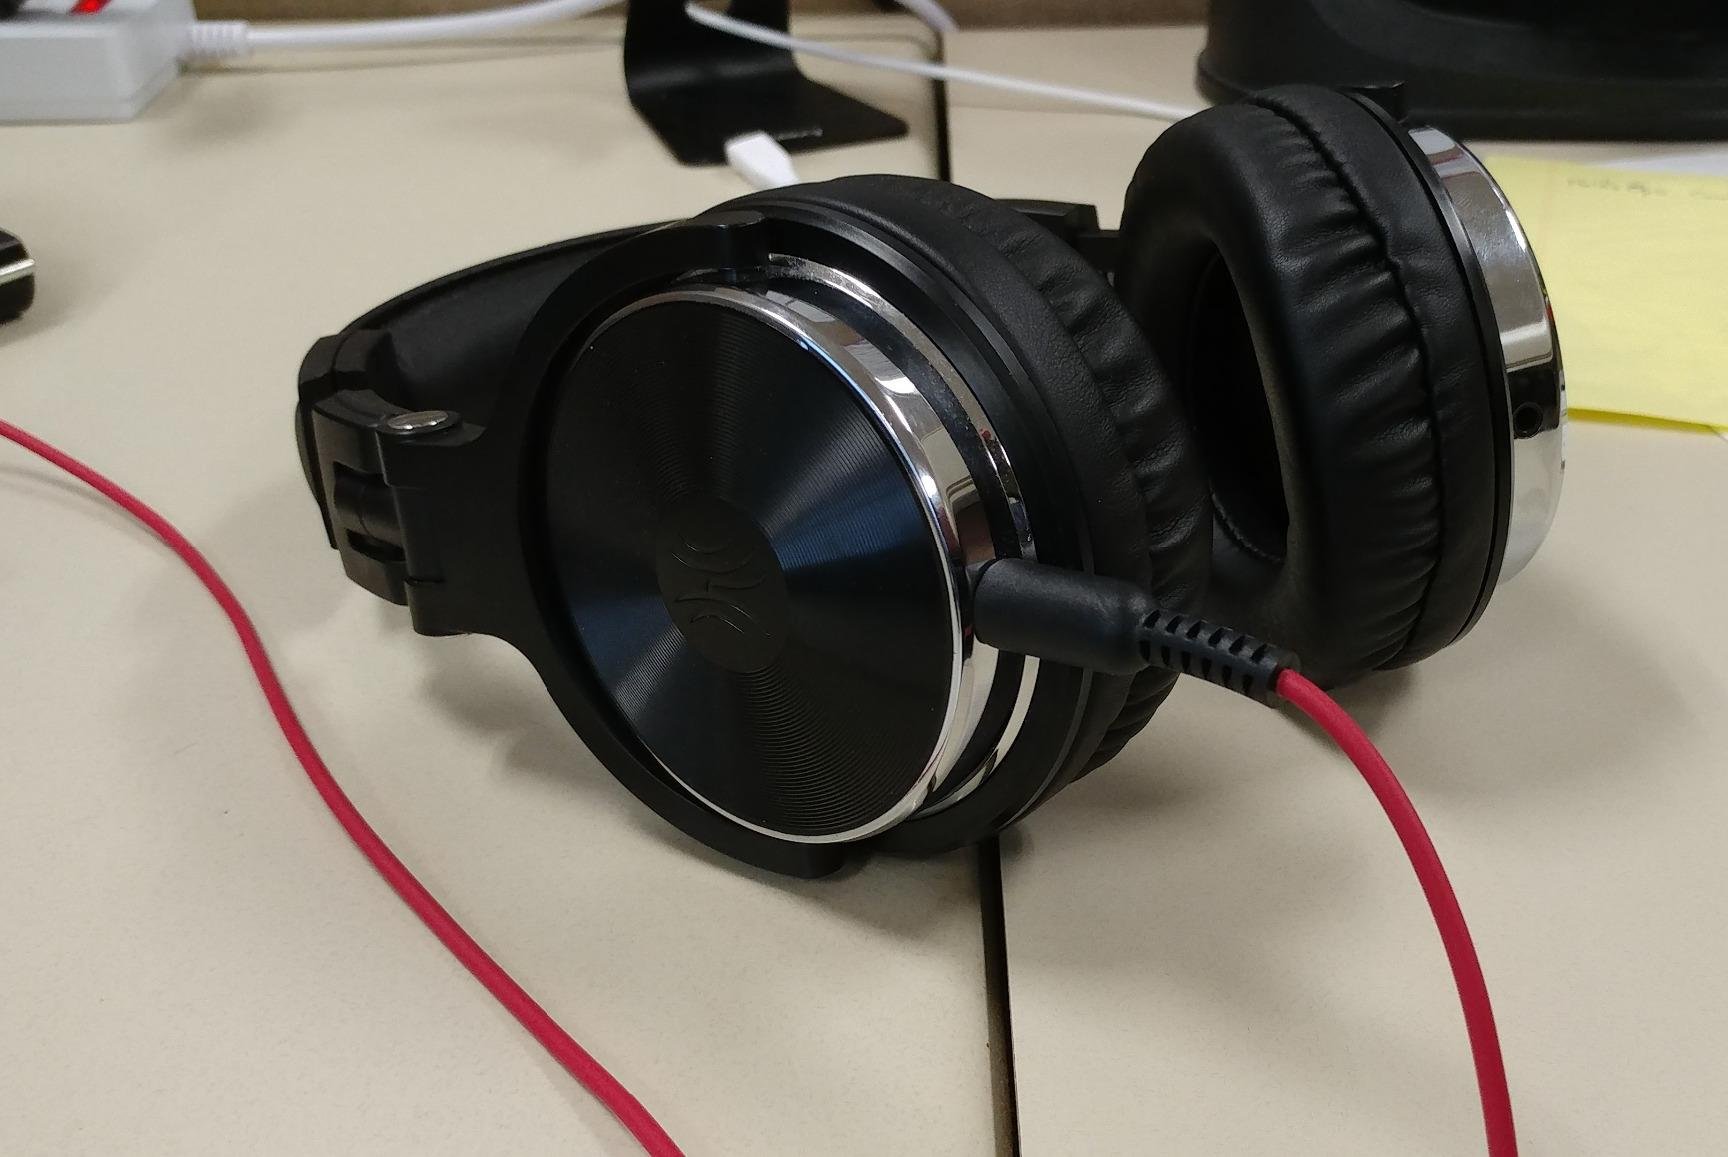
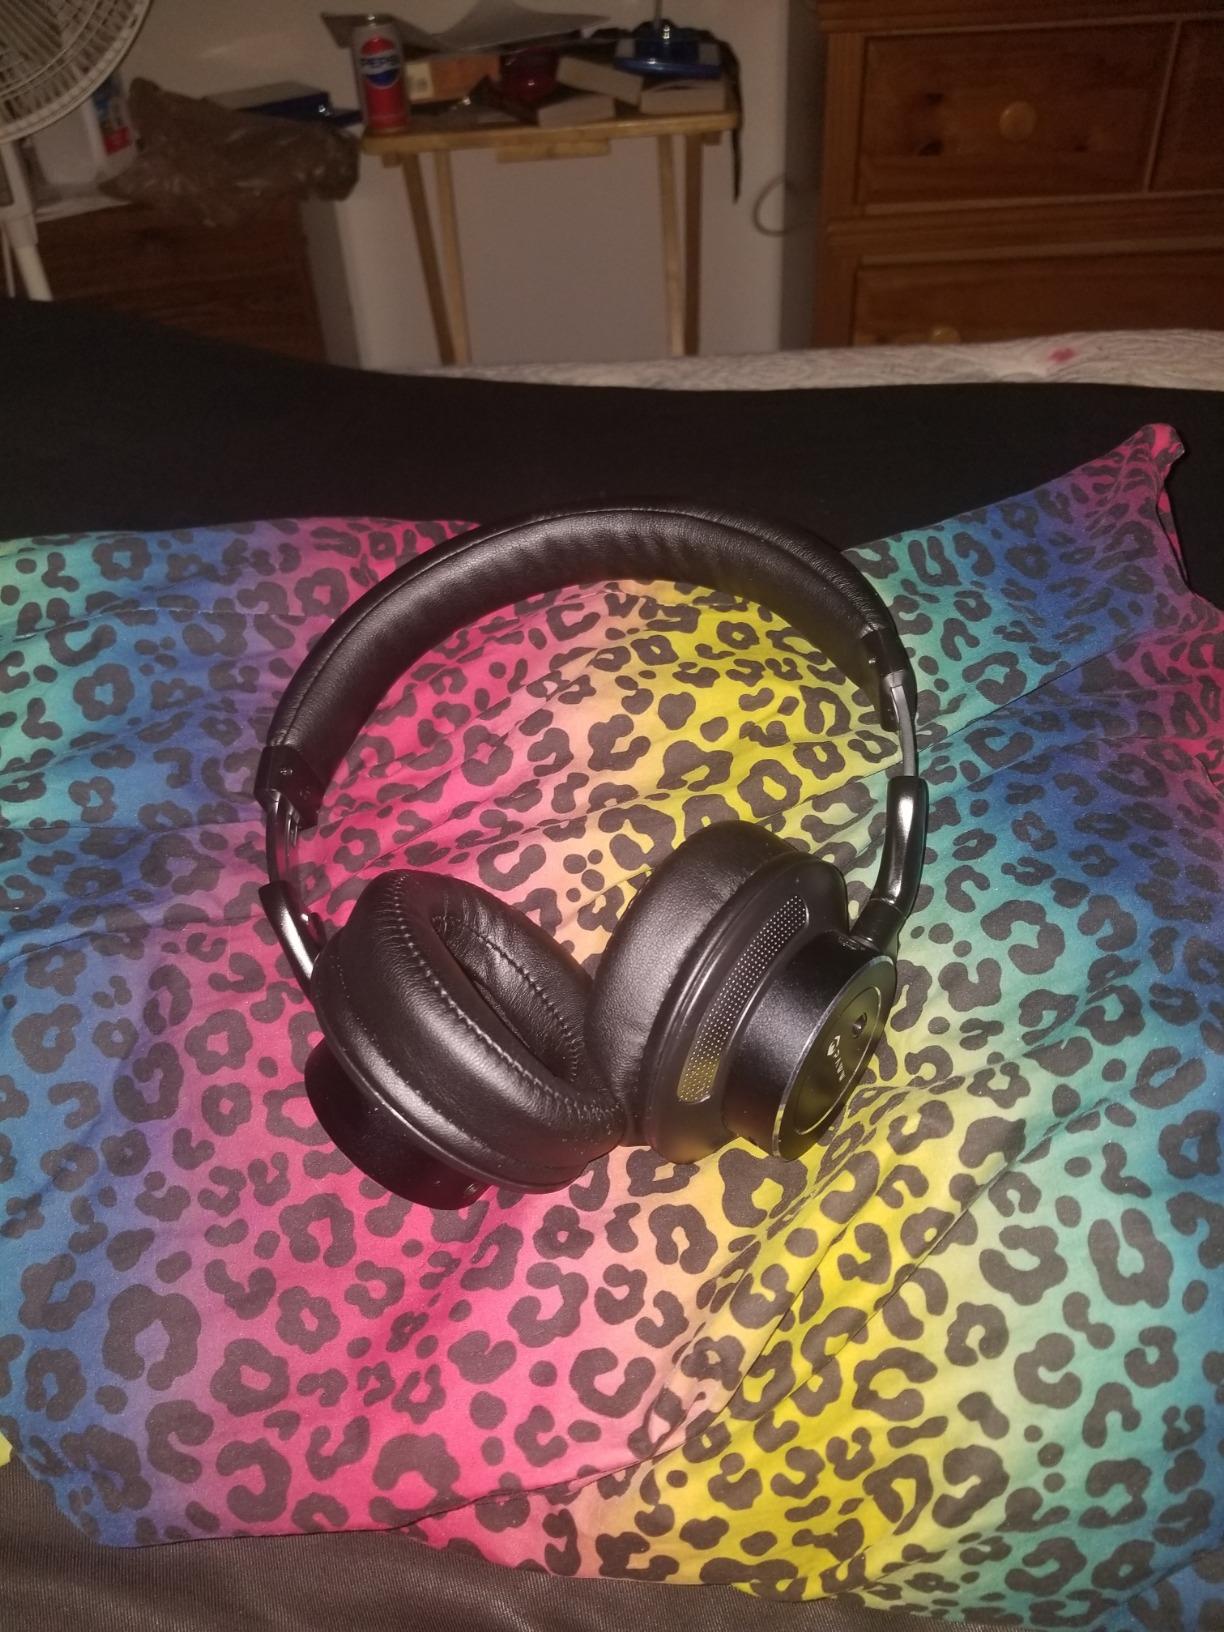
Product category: headphones
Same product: no